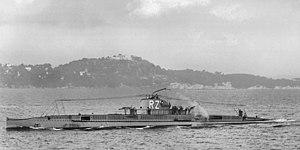
Le Romazotti (Q114) était un sous-marin de la Marine nationale française. Il a servi durant l'entre-deux-guerres.